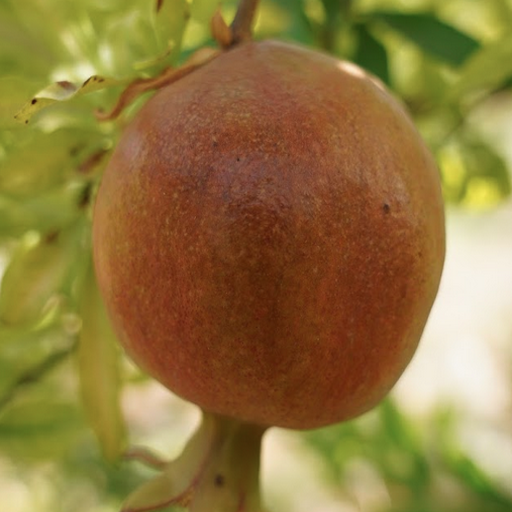
Label: Healthy